Disney International Programs

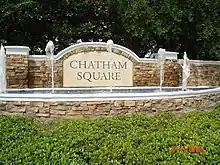
Entrance to Chatham Square

From the beginning of the program until 1988, college program participants resided in Snow White Village Campground, an off-property mobile home park and the remainder of Lake Vista Village apartments in Kissimmee. In 1987, a new company-sponsored gated-community apartment complex, Vista Way, was opened for college program participants nearby Lake Buena Vista, located much closer to the Disney property. By 1988, all participants were fully relocated out of Snow White Village Campground, which was later converted into a vacationing site.